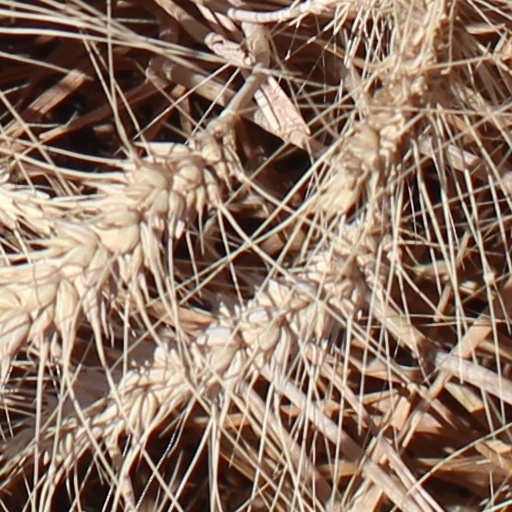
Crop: wheat